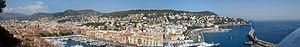
Nice - Le port de Nice Ville